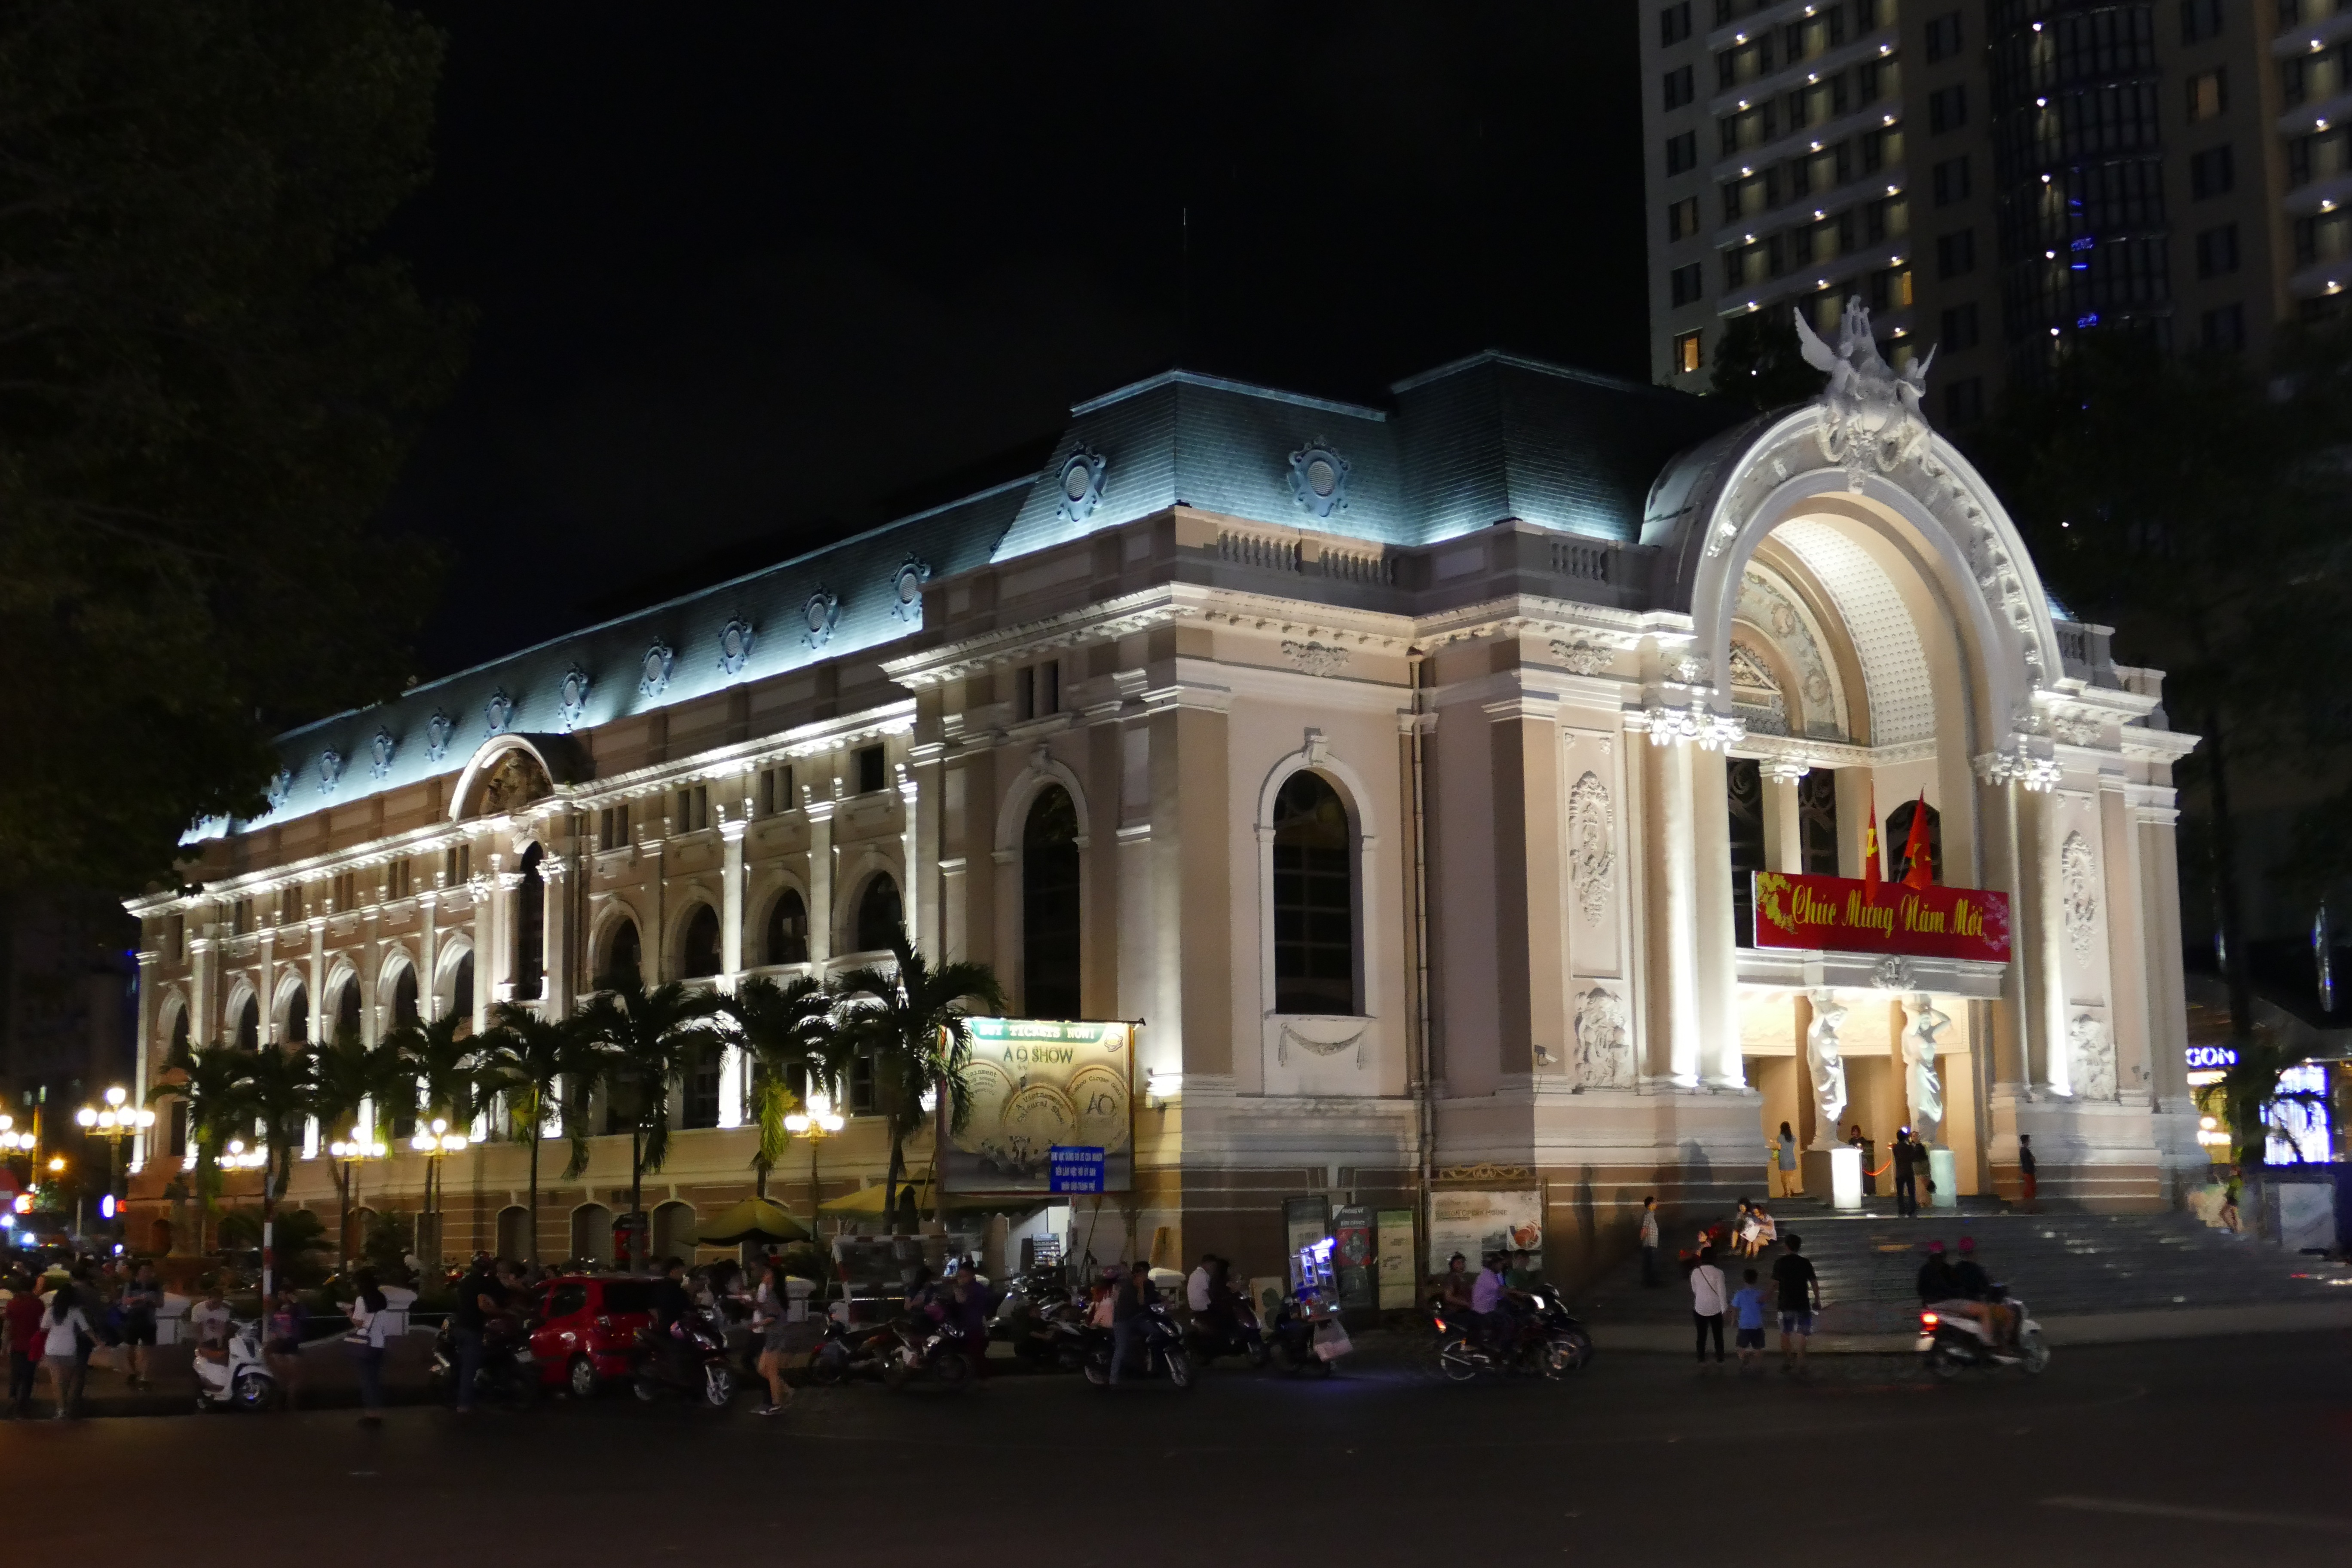
architecture, night, building, city, downtown, evening, opera, opera house, plaza, landmark, facade, lighting, places of interest, theater, town square, historically, vietnam, portal, night photograph, saigon ho chi minh city, human settlement